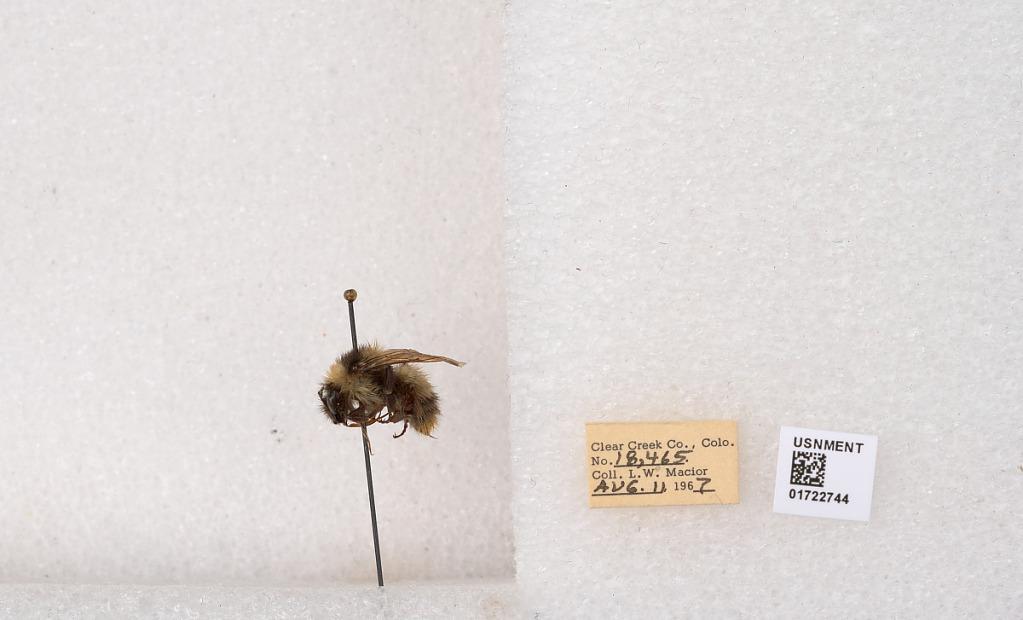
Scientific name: Bombus kirbyellus
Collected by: L. Macior
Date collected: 1967-8-11
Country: United States
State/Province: Colorado
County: Clear Creek
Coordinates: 39.6891, -105.644